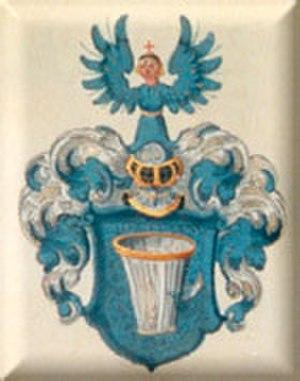
Stotzing est une commune autrichienne du district d'Eisenstadt-Umgebung dans le Burgenland.